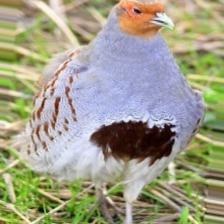
Species: GRAY PARTRIDGE
Scientific name: PERDIX PERDIX
ImageNet parent category: partridge